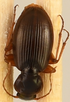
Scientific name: Synuchus impunctatus
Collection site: Bartlett Experimental Forest NEON (BART), plot BART_068